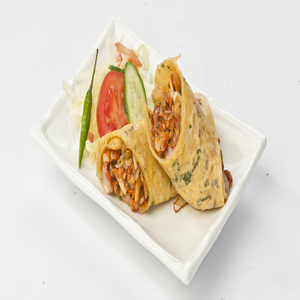
Dish: kathiroll